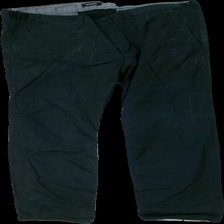
View: front
Type: Trousers
Category: Ladies
Brand: Not in the list
Brand text on label: Matinique
Colors: Black
Material: 100% cotton
Cut: Regular
Size: 36
Season: All
Stains: Major
Price range: 50-100
Recommended usage: Export